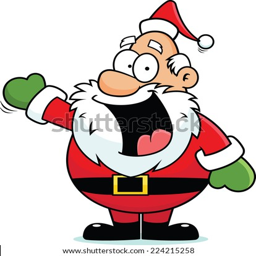
cartoon illustration of a film character pointing and smiling .